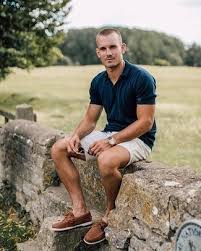
Label: Boat